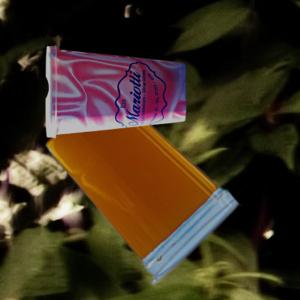
Label: cups